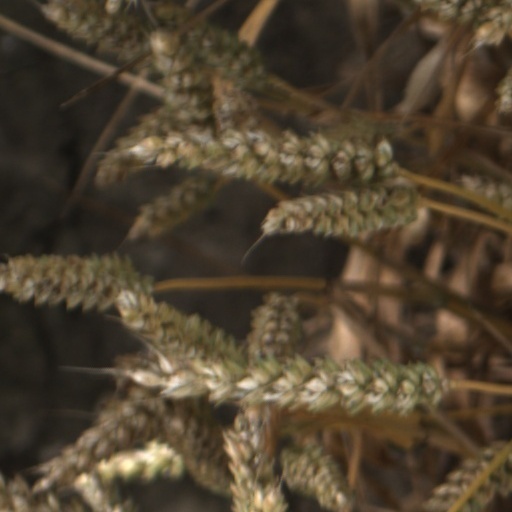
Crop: wheat